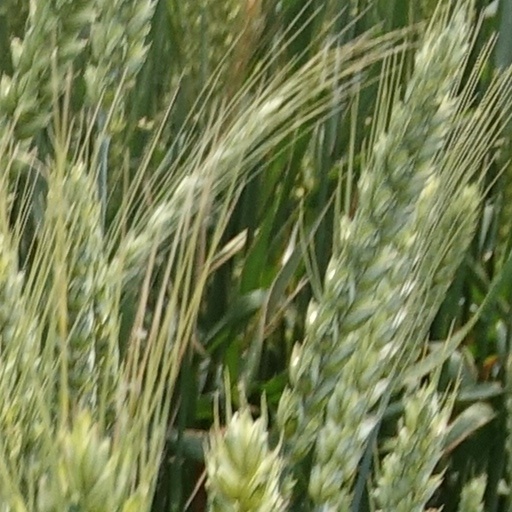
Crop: wheat